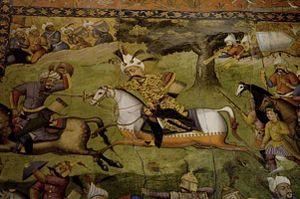
L'histoire militaire de l'Iran couvre 2 500 ans. Jusqu'en 1935, l'Iran est connu sous le nom de Perse.
L'islam est la religion de 99 % des Iraniens. 89 % sont chiites, et 10 % sunnites, souvent des Turkmènes, des Balouches et des Kurdes. Parmi les chiites, soit 90 % des Iraniens culturels tous se réclament du chiisme duodécimain.